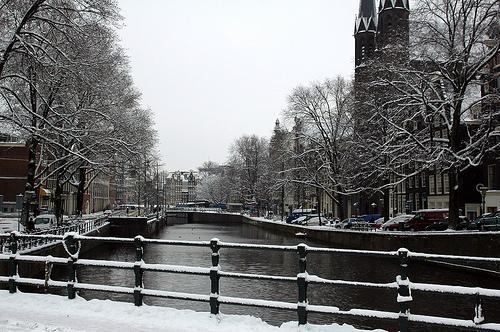
Weather: snow or frosty